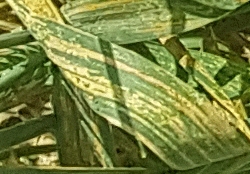
Label: Wheat___Yellow_Rust